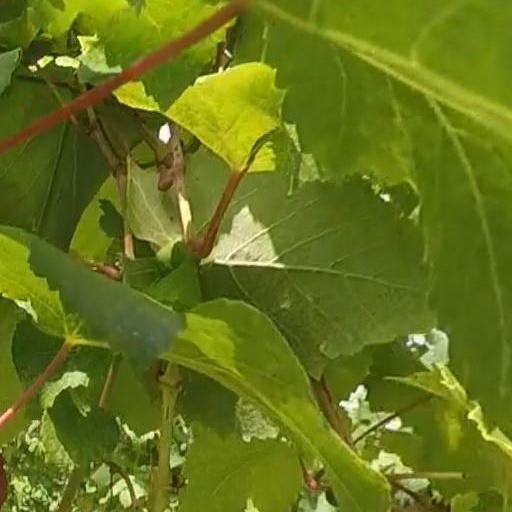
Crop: grape